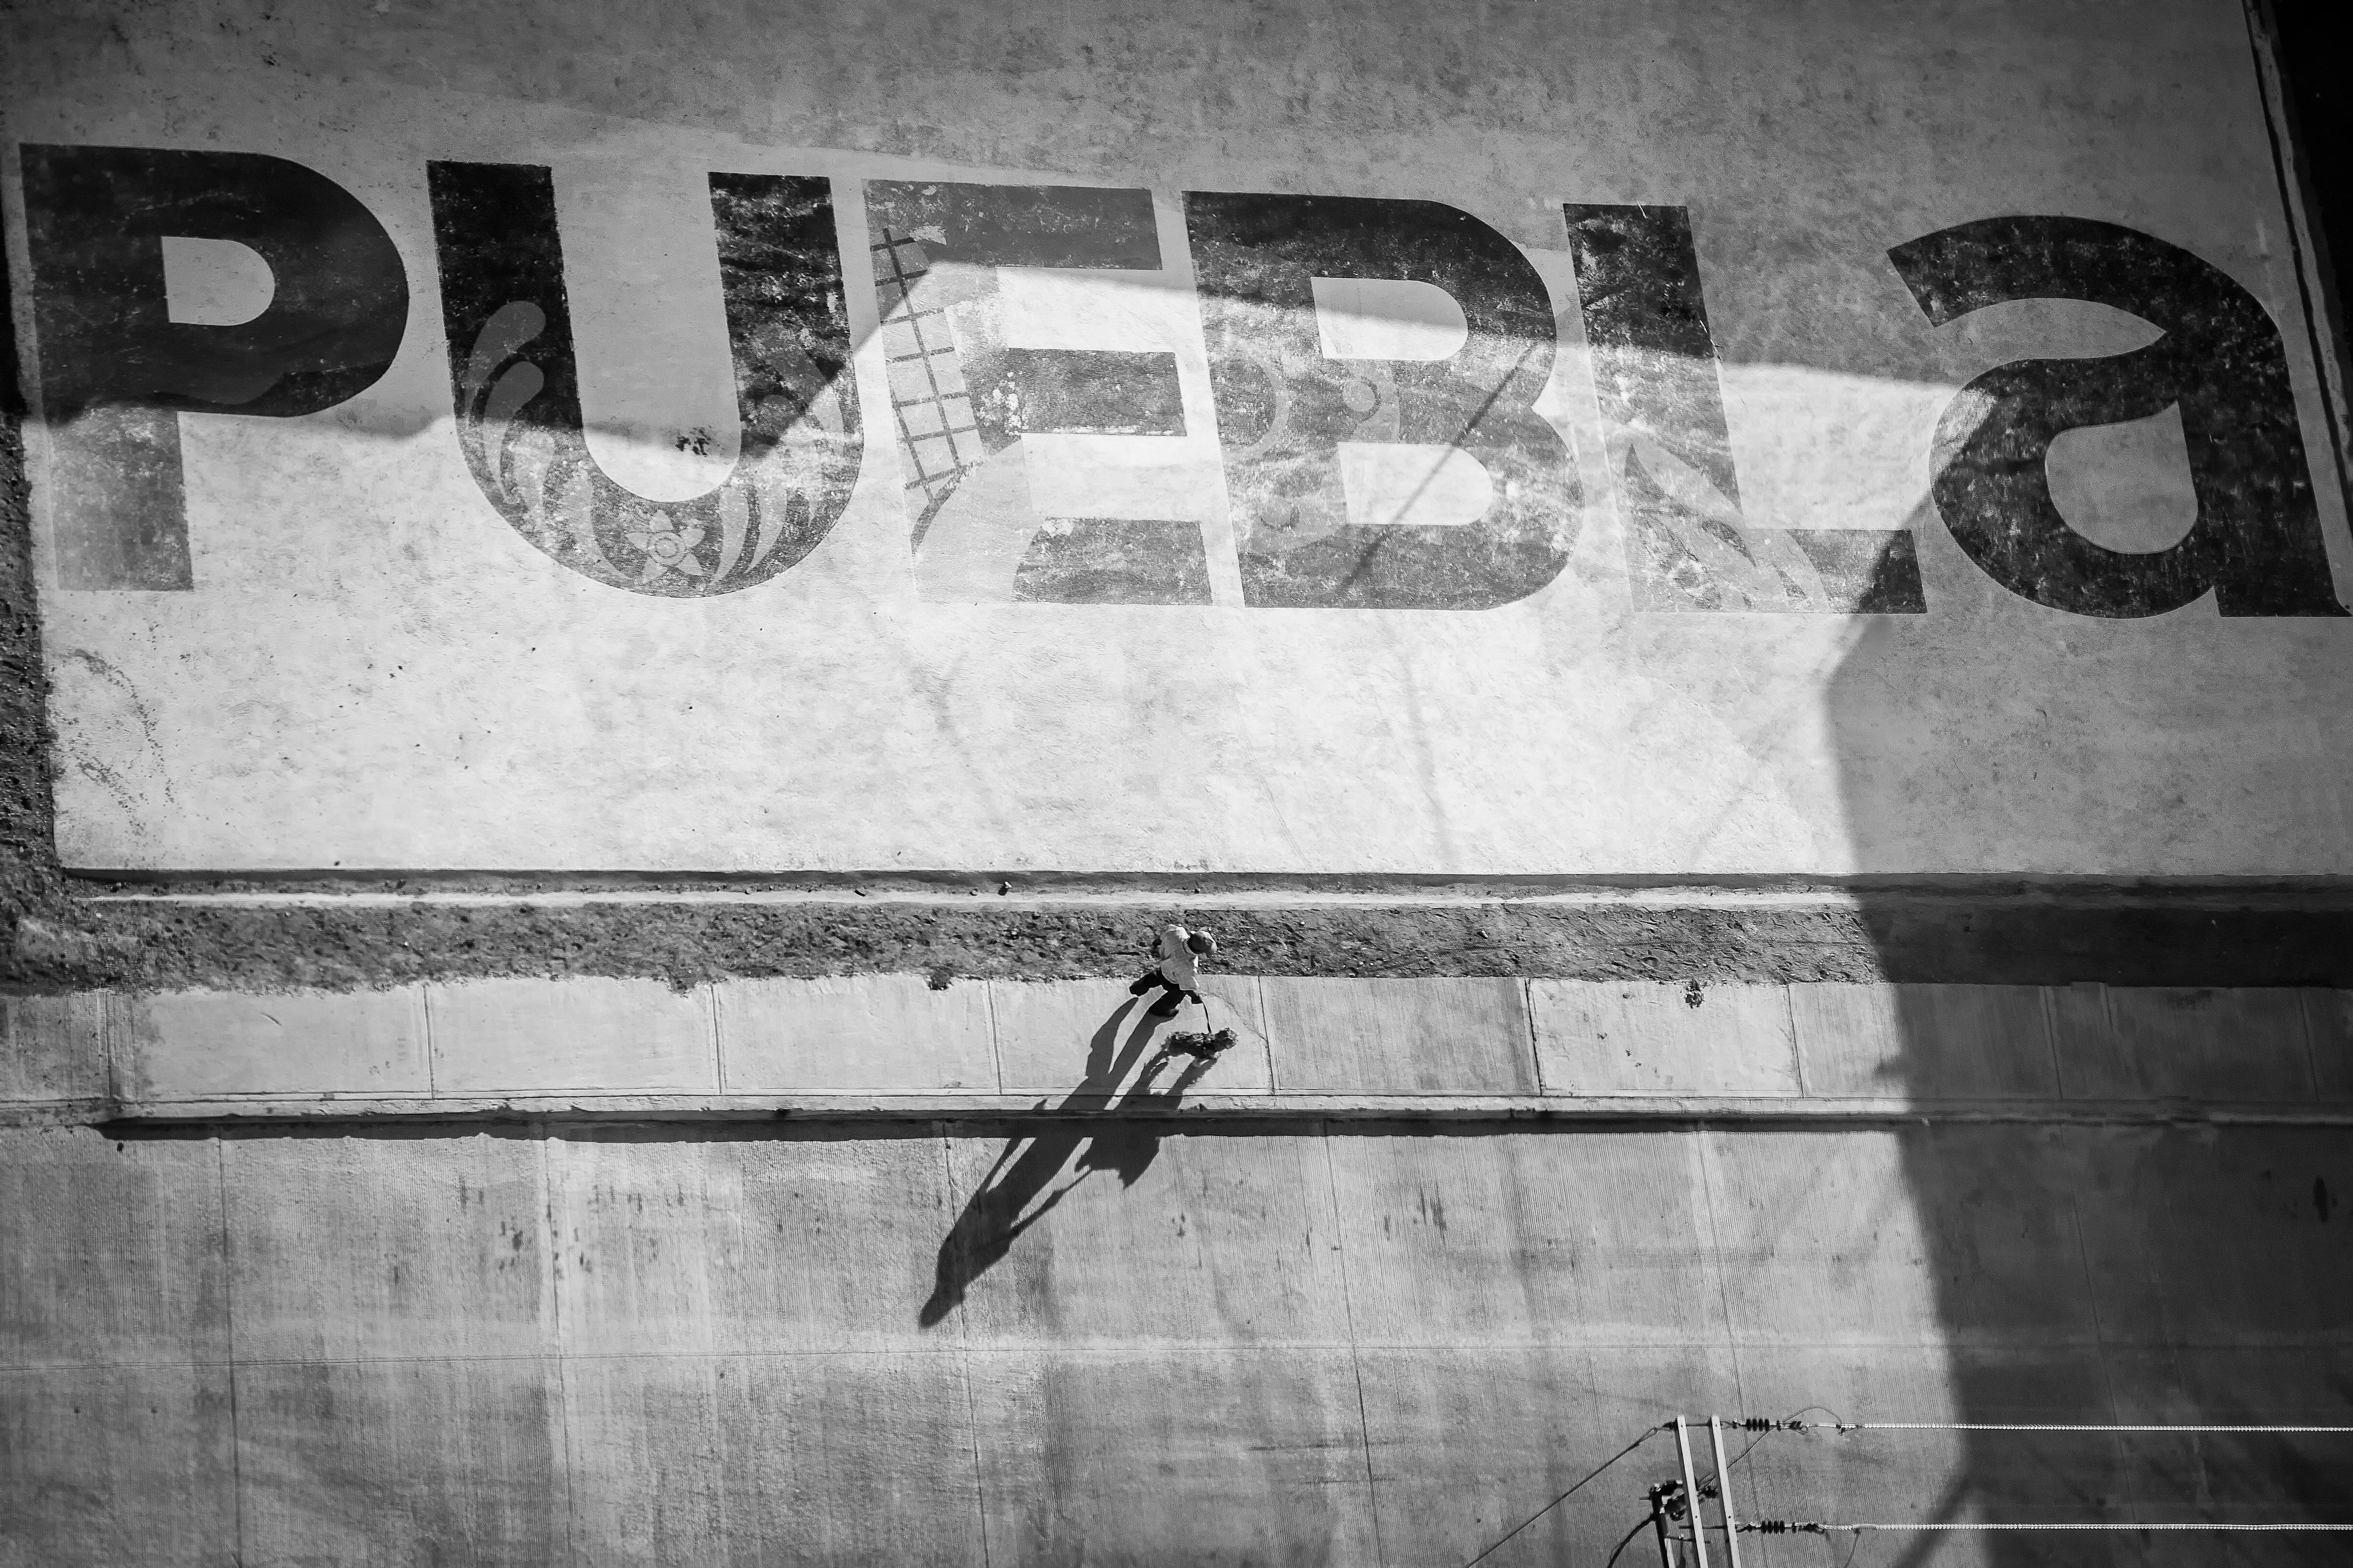
black and white, white, wall, line, black, monochrome, art, sketch, drawing, photograph, image, shape, monochrome photography